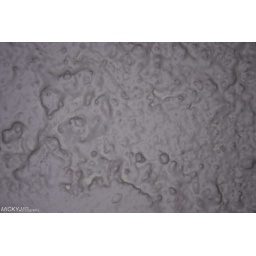
A wall in my house (Macro) Canon EOS 30D, efs 18-55. 2009. Img_0071